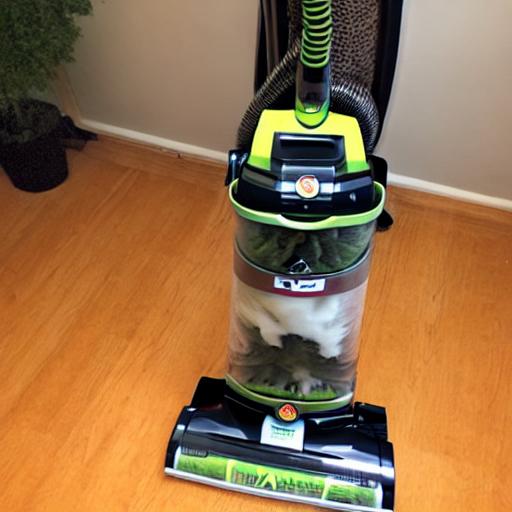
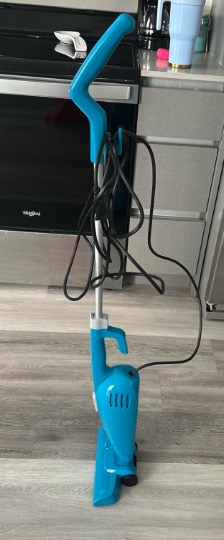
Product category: items_vacuum
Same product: no